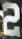
Number: 2